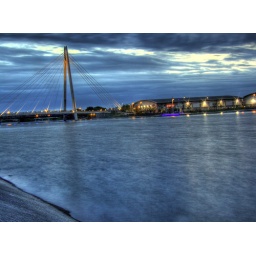
longexposure of the bridge over the marine lake